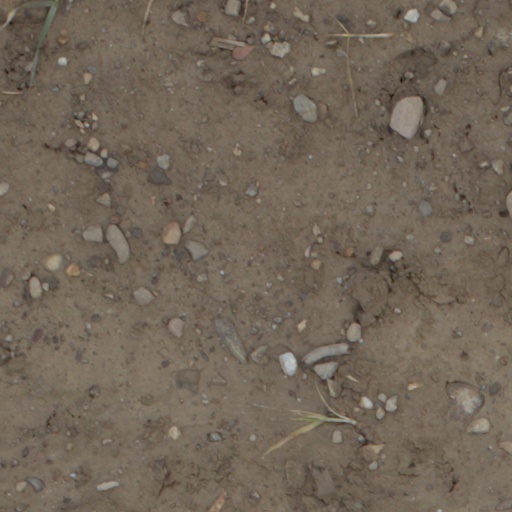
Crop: wheat